Taskeen Rahman

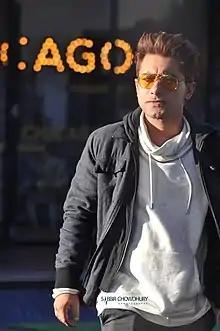

Taskeen Rahman is a Bangladeshi actor. He made his debut in the 2017 released film "Dhaka Attack." He played the role of an antagonist in the film. He was appreciated by critics for his performance in the film.